Futsukaichi Rest Home

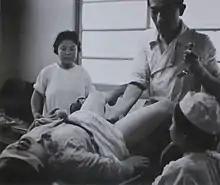
Abortion at Futsukaichi Sanatorium in 1947

One of the major issues faced by the society was how to make the facility known to the victims. The society handed out flyers in repatriation ships, but carefully selected their wording. The flyer said: "Attention all unfortunate women! If you have been bodily injured by unlawful violence or threat.. and your body is feeling abnormalities.. then we will admit you to a clinic and return you to your home country with a sound body, so please contact the ship's physician". For women who had already returned to Japan, the group placed advertisement with similar circumloquacious text in influential newspapers.